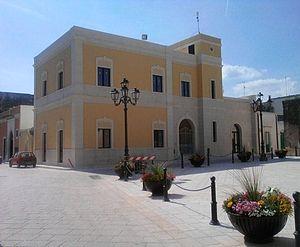
Surano est une commune italienne de la province de Lecce dans la région des Pouilles.